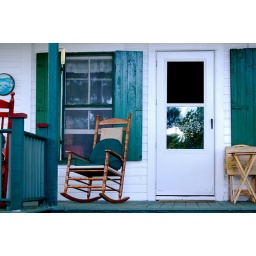
If only I had an elderly person to put in that rocking chair